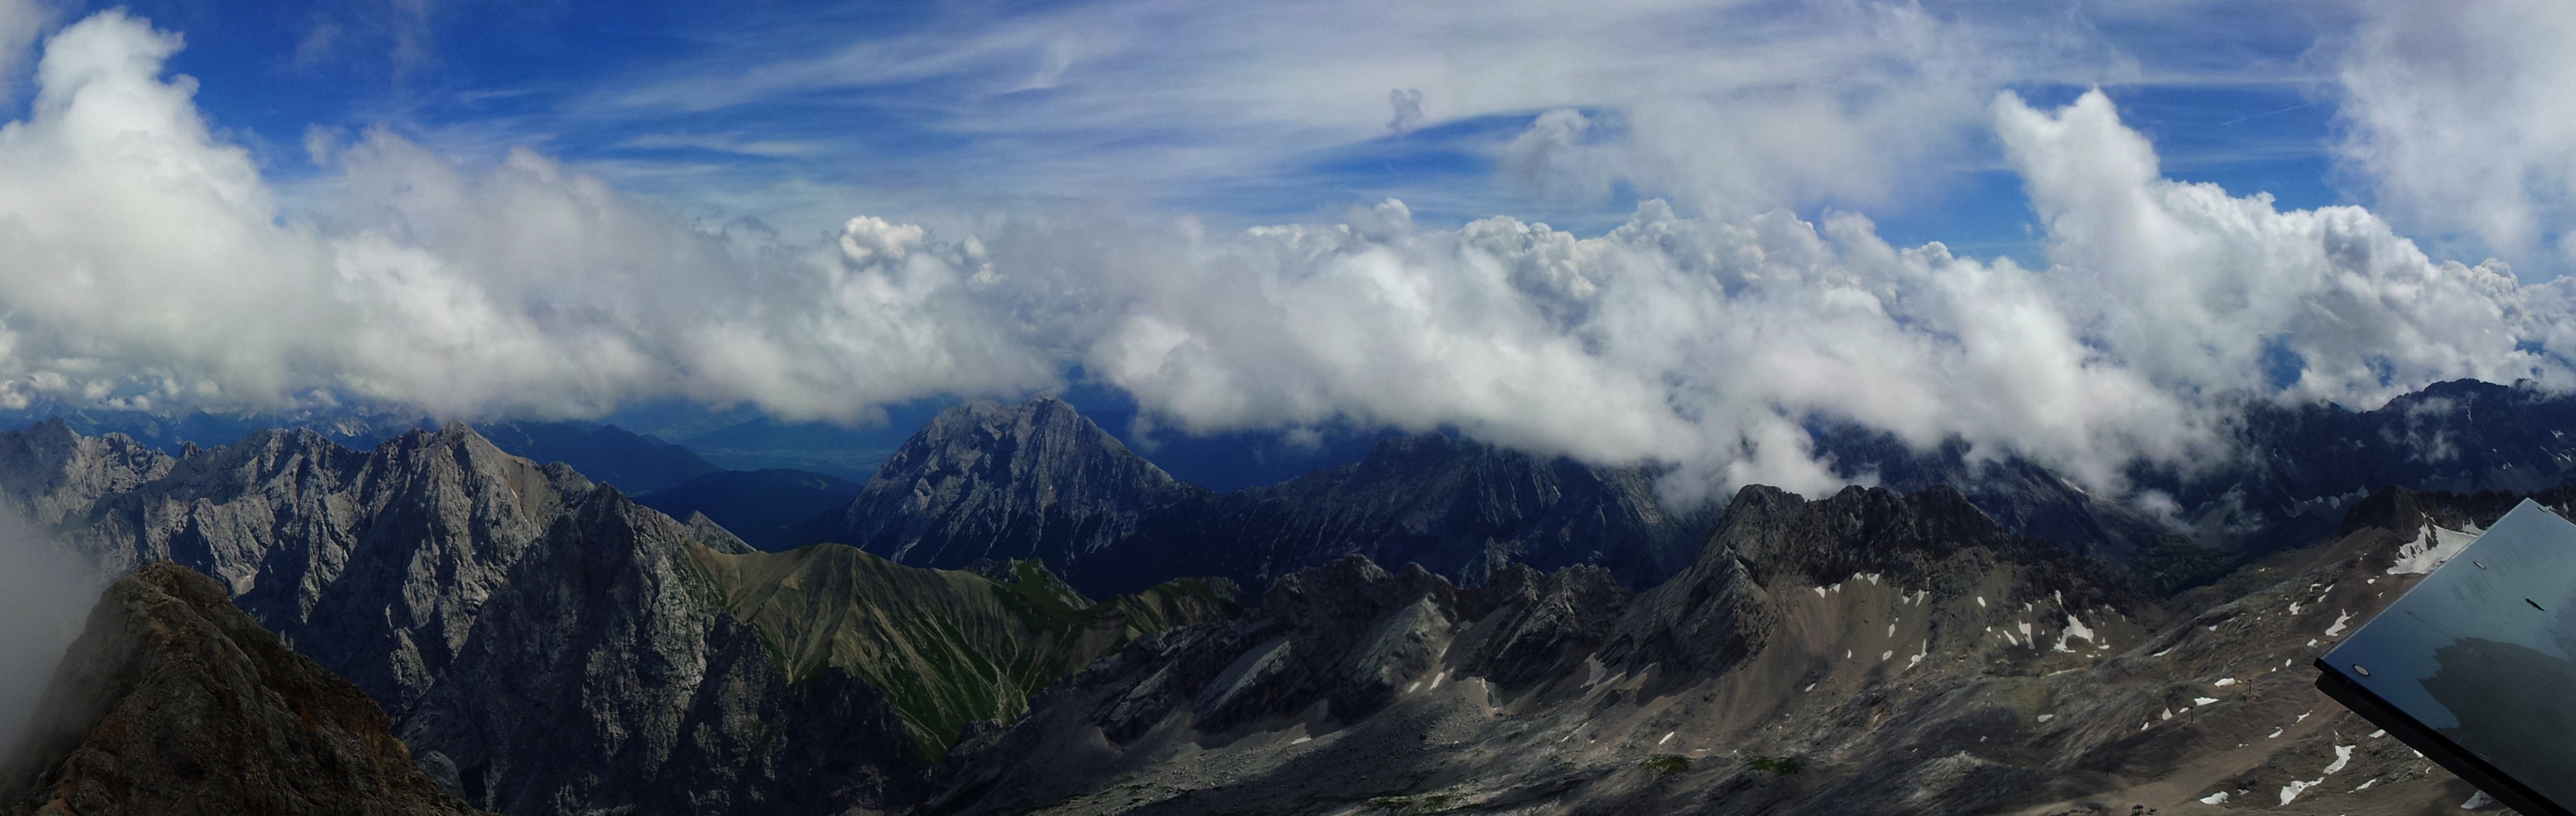
nature, mountain, cloud, sky, sun, hiking, mountain range, panorama, holiday, alpine, extreme sport, leisure, ridge, summit, mountain landscape, mountaineering, clouds, alps, germany, zugspitze, distant view, landform, mountain hiking, highest mountains, zugspitze massif, geographical feature, mountainous landforms, geological phenomenon